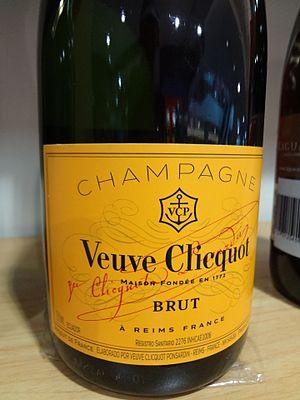
Veuve Clicquot Ponsardin est une maison de Champagne fondée en 1772. Son siège est à Reims. Elle appartient au groupe de luxe LVMH.